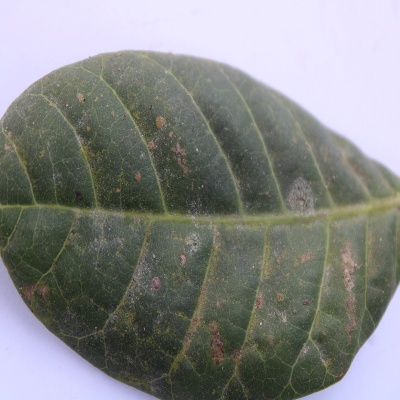
Crop: Cashew
Condition: red rust